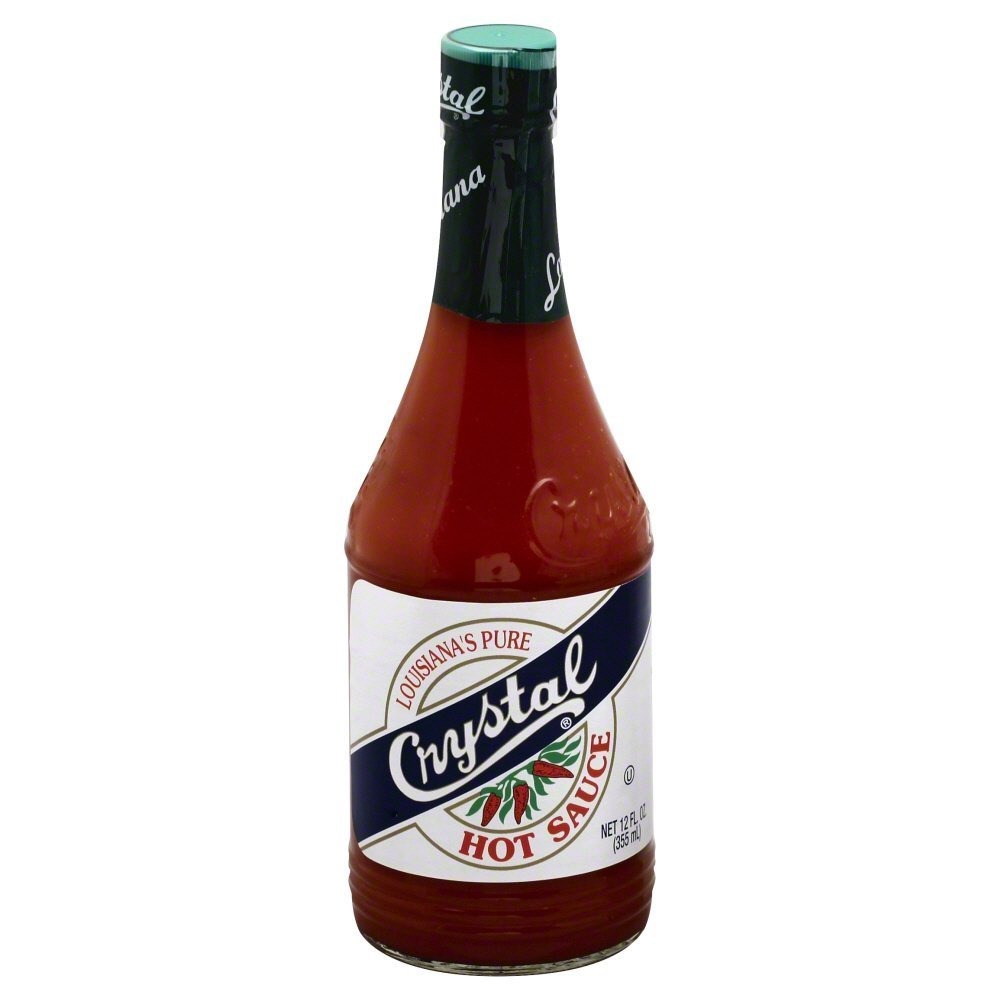
Item Name: Crystal Hot Sce
Value: 6.0
Unit: Count

Price: 3.49